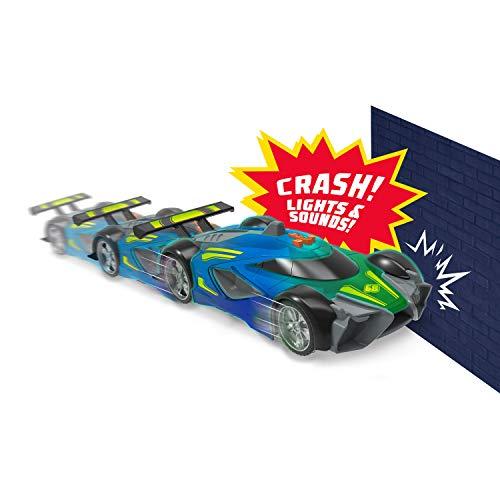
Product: Hot Wheels Race N Crash Mach Speeder
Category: Toys & Games | Play Vehicles | Die-Cast Vehicles
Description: Ready, set, race Kids will love racing and crashing the Hot Wheels color Crashers Mach speeder vehicle.
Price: $11.71
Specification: ProductDimensions:5x12x5inches|ItemWeight:1.25pounds|ShippingWeight:1.25pounds(Viewshippingratesandpolicies)|ASIN:B07MWLGVLB|Itemmodelnumber:98003|Manufacturerrecommendedage:36months-10years|Batteries:3AAbatteriesrequired.(included)